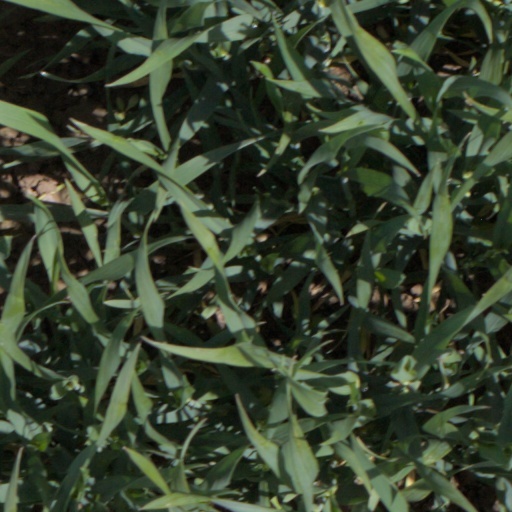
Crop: wheat